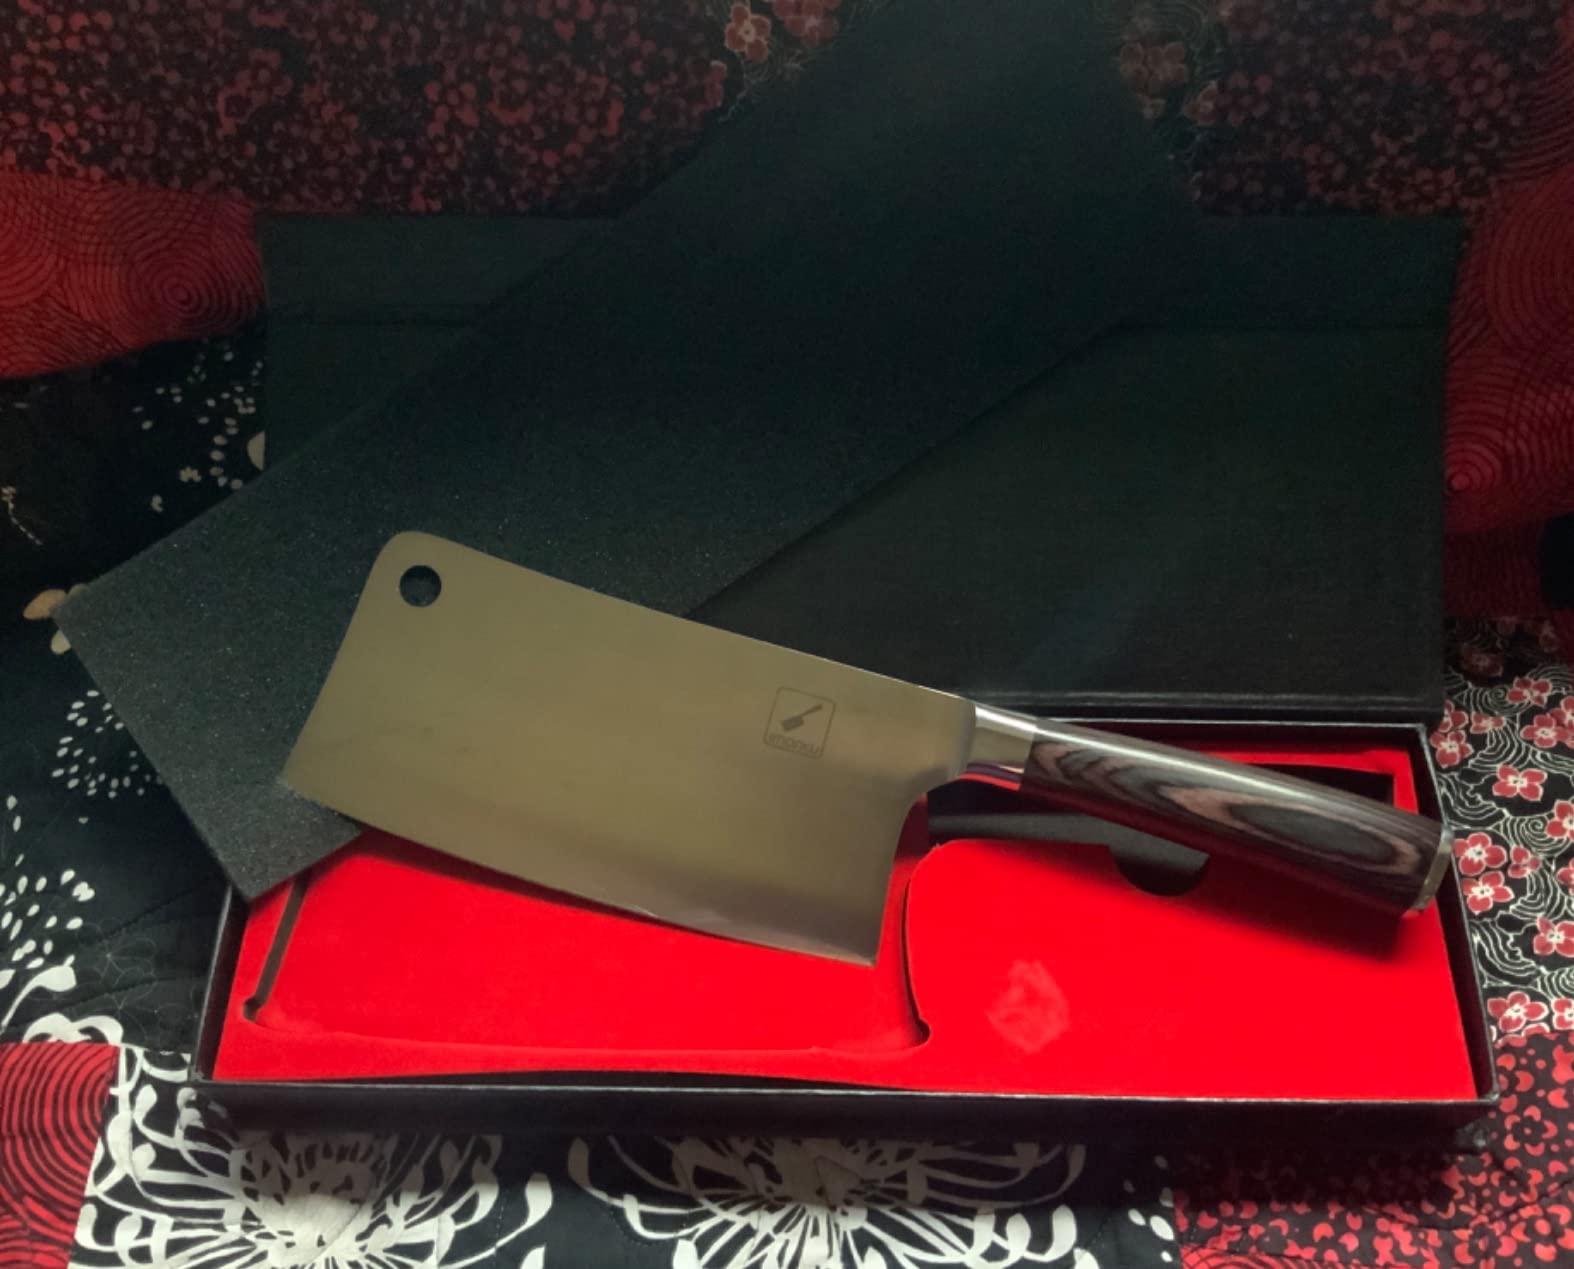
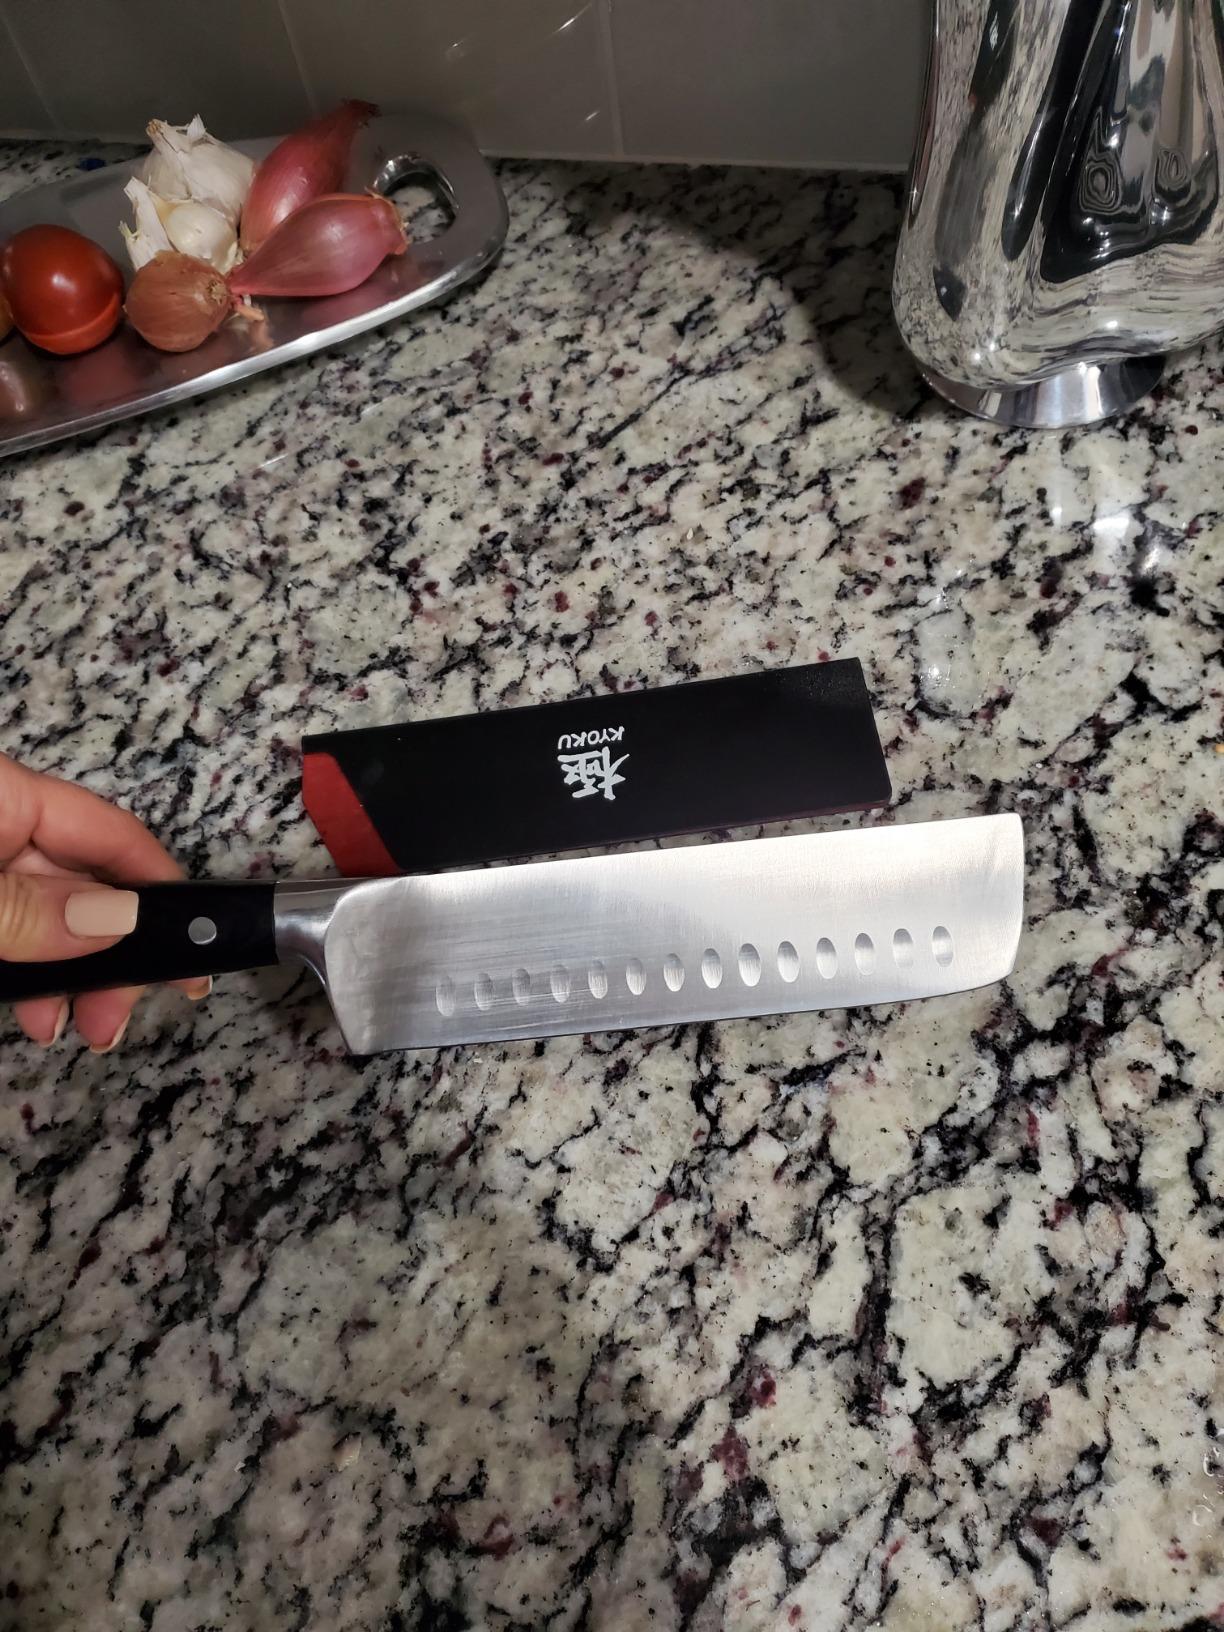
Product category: items_knife
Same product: no